John Boydell

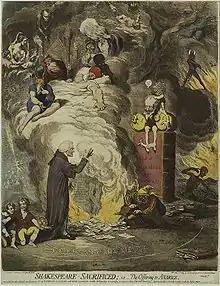
James Gillray, passed over for the Shakespeare Gallery engravings, responded with "Shakespeare Sacrificed: Or the Offering to Avarice".

Boydell had opened up a new market with "Niobe" and he quickly followed up this success. With a prospering business and capital in reserve, he embarked on several ambitious projects, often simultaneously. In 1769, he began "A Collection of Prints, Engraved after the Most Capital Paintings in England". Its last, and ninth volume, was finished in 1792 to great critical and financial success. In 1773, he began "A Set of Prints Engraved after the Most Capital Paintings in the Collection of Her Imperial Majesty the Empress of Russia, Lately in the Possession of the Earl of Orford at Houghton in Norfolk", which was finished in 1788.